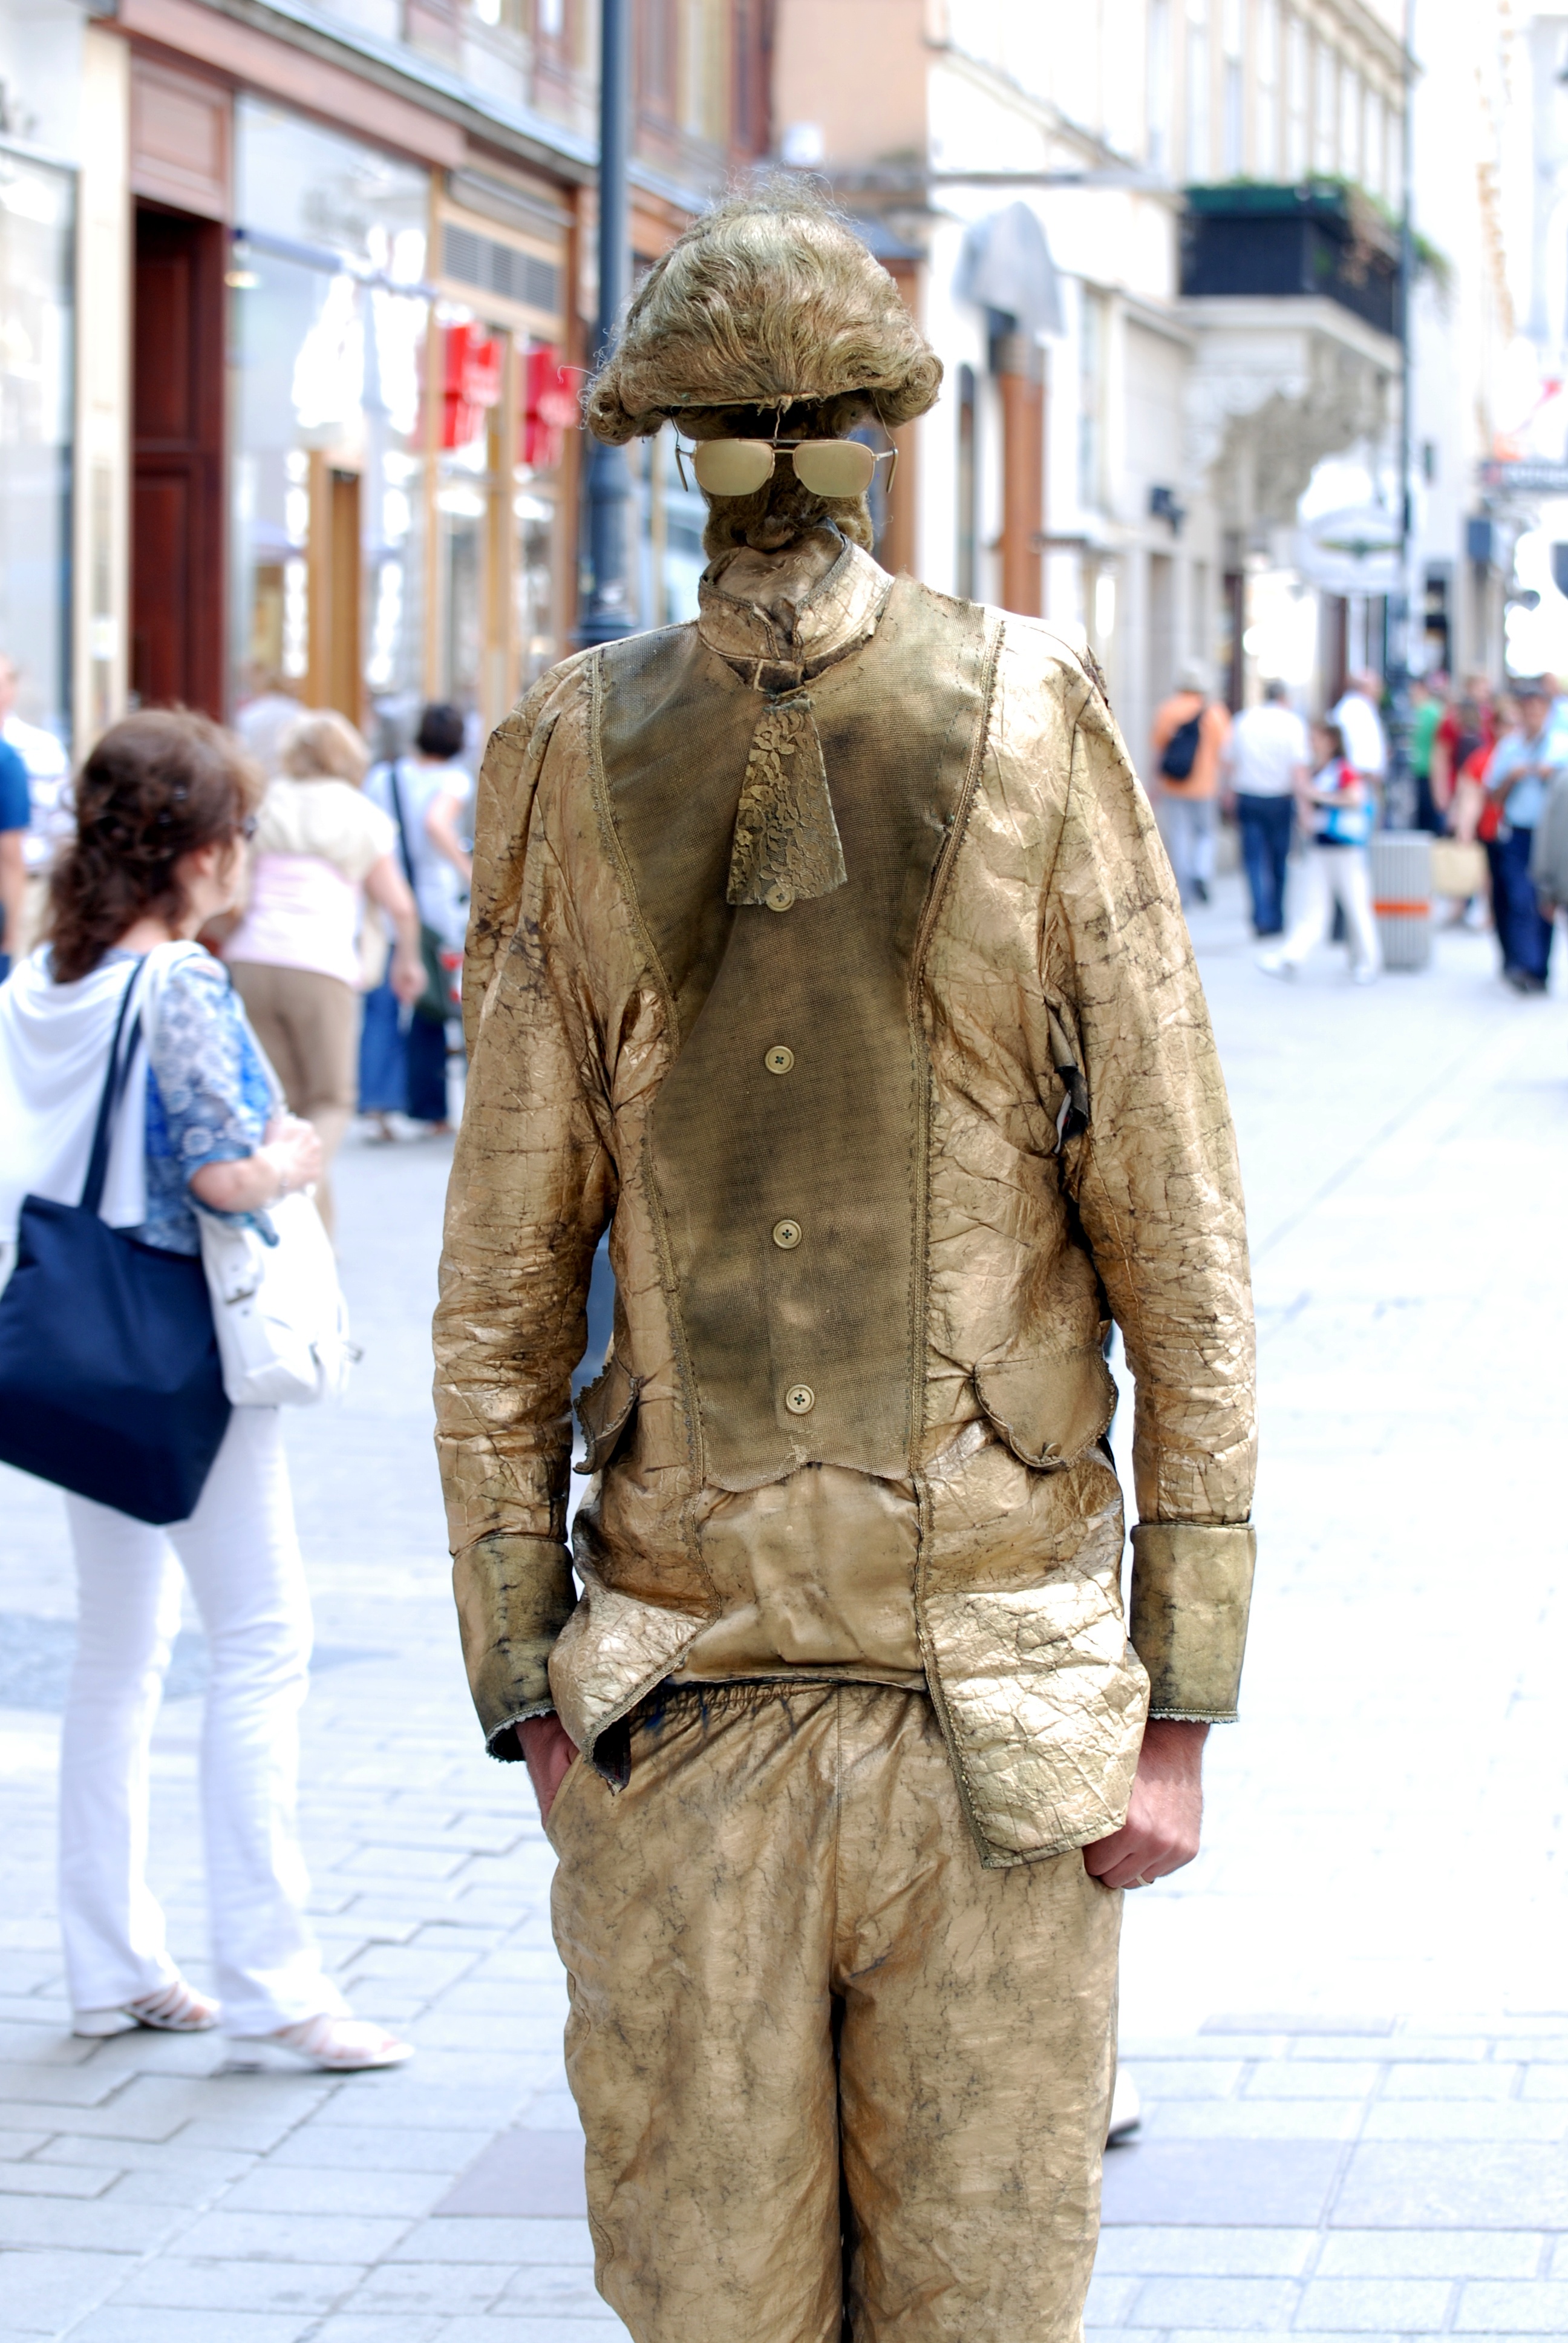
military, europe, statue, spring, soldier, fashion, nikon, clothing, outerwear, austria, vienna, d80, costume, wien, nikond80, 70300mmf4556gvr, osterreich, nikkor70300mmf4556gifedafsvr